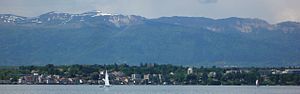
Versoix / Eksterne henvisninger
Versoix set fra Genevesøen
Versoix er en by i det vestlige Schweiz, med 13.422 indbyggere. Byen ligger i Kanton Genève, ved bredden af Genevesøen.